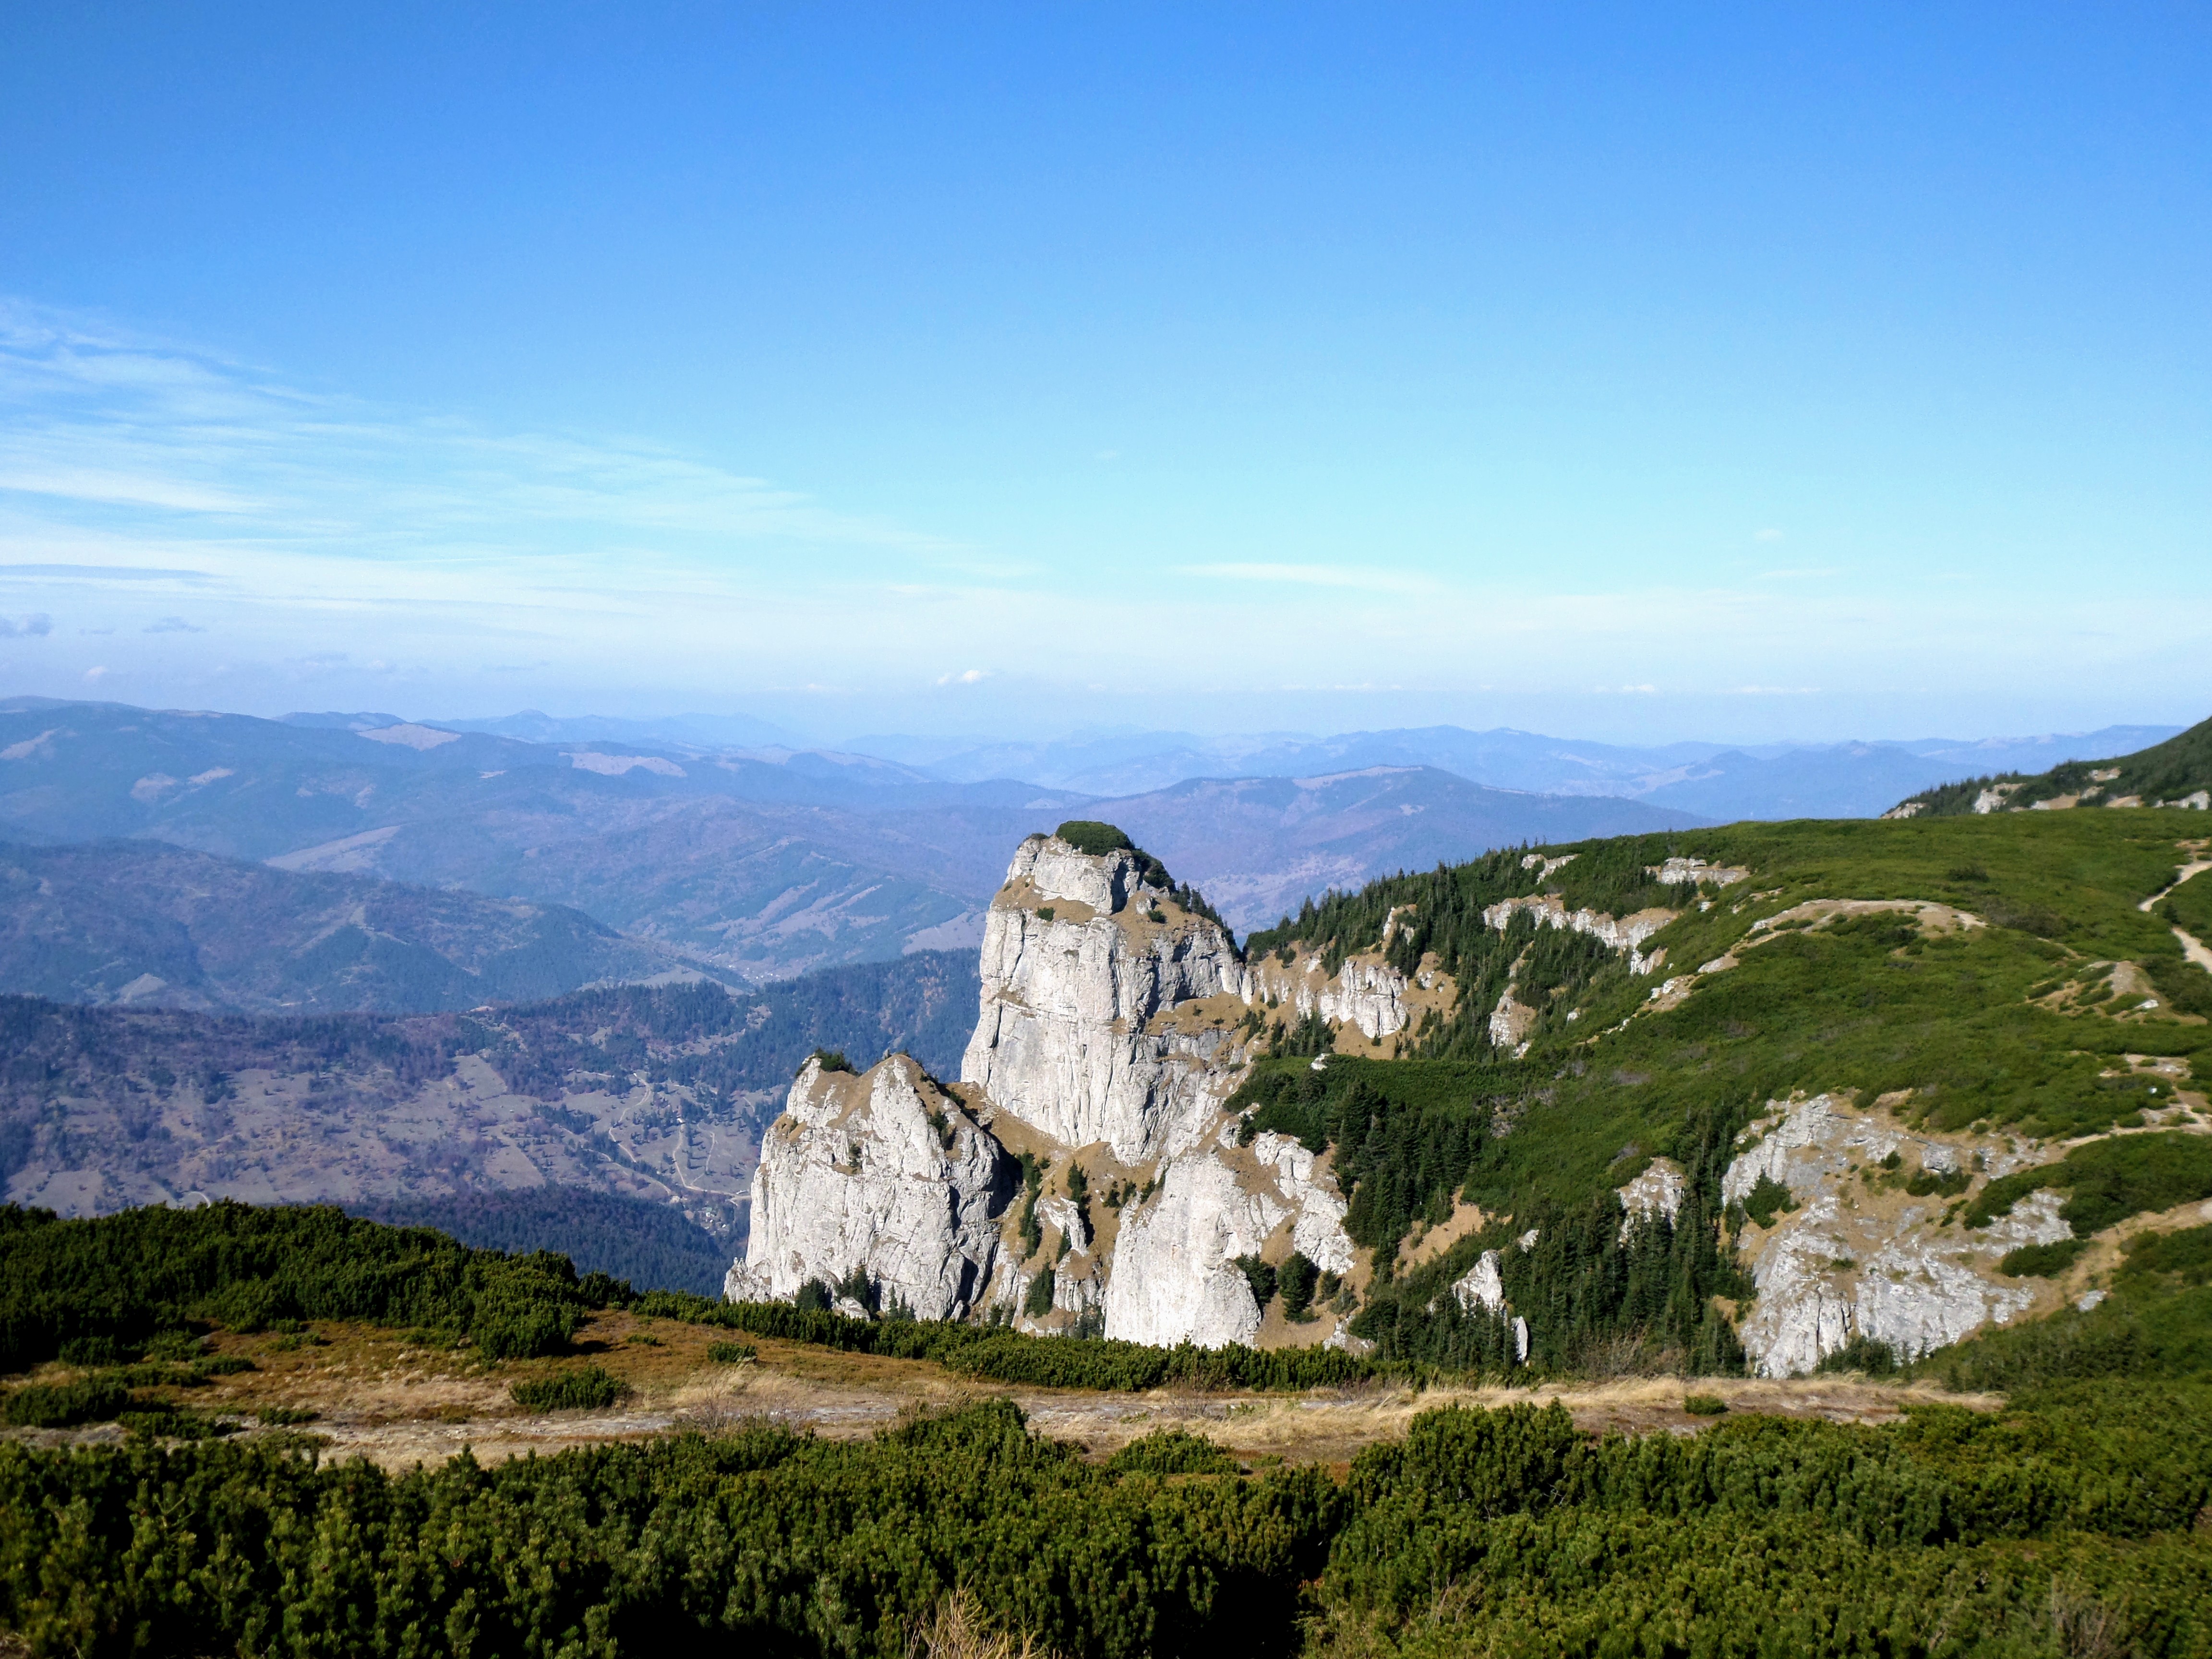
montain, mountainous landforms, mountain, sky, mount scenery, wilderness, mountain range, highland, national park, rock, hill station, fell, ridge, tree, alps, escarpment, national trust for places of historic interest or natural beauty, hill, terrain, massif, cloud, plateau, batholith, landscape, elevation, valley, grass, grassland, summit, tourism, meadow, historic site